Ivan Dougherty

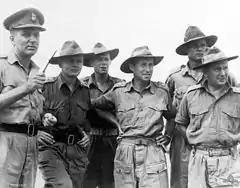
Officers of the 21st Infantry Brigade. Left to right: Brigadier I. N. Dougherty NX148, Commanding Officer (CO) 21st Infantry Brigade; Lieutenant Colonel F. H. Sublet WX1598 CO, 2/16th Infantry Battalion; Major L. E. Walcott NX34843, Brigade Major; Lieutenant-Colonel P. E. Rhoden 3129001, CO 2/14th Infantry Battalion; Lieutenant Colonel A. C. Sharp CO, 2/6th Field Ambulance; and Lieutenant Colonel K. S. Picken VX48 CO, 2/27th Infantry Battalion.

The 21st Infantry Brigade gradually reassembled at Ravenshoe, Queensland as its personnel returned from leave and hospital. Dougherty rebuilt his brigade, once again ruthlessly weeding out officers who did not meet his standards, including two of his battalion commanders.